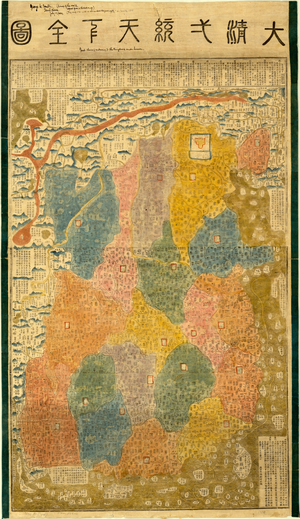
Cette rare mappemonde chinoise est un exemple important de la cartographie chinoise du début du XIXe siècle. La carte est une impression sur bloc de bois coloriée à la main, initialement publiée à Pékin par Zhu Xiling. La Chine se trouve au centre de la carte, qui représente la Grande Muraille, le désert du Lob Nor, les provinces, les capitales provinciales et régionales, les avant-postes militaires, les colonies locales et les principaux fleuves et cours d'eau. Hainan, Taïwan, l'île de Java, le Brunei, Johore, le Vietnam et le Cambodge y sont délimités. L'Amérique et d'autres pays occidentaux sont représentés sous forme d'îles amorphes et sans importance jouxtant les principales terres émergées. La carte présente également «